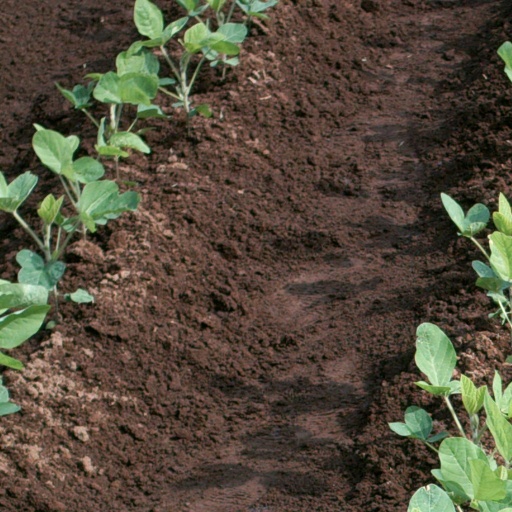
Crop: soybean